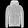
Label: Coat